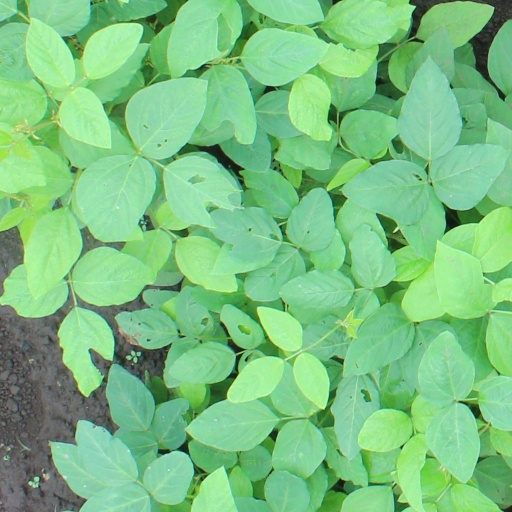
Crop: soybean